List of museums in India

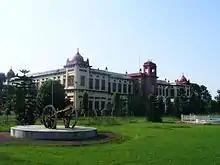
Patna Museum, Patna, established in 1917.

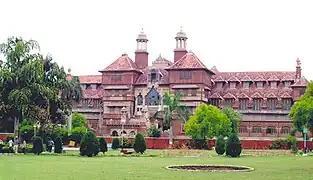
Baroda Museum & Picture Gallery in Vadodara, established in 1894.

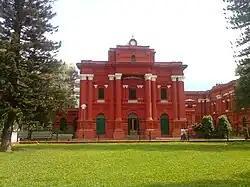
Government Museum, Bengaluru, established in 1865.

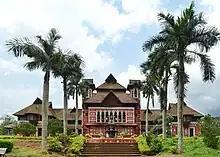
Napier Museum in Thiruvananthapuram, established in 1855.

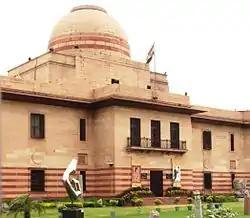
National Gallery of Modern Art, Delhi, established in 1954, at the Jaipur House.

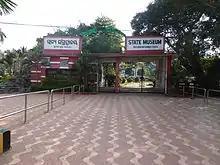
Odisha State Museum, established in 1932.

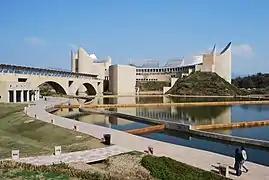
Virasat-e-Khalsa, established in 2011, showcases the history of sikhism.

National Museum, New Delhi, established in 1949, is one of the largest in the country with a collection 2,00,000 plus artifacts.